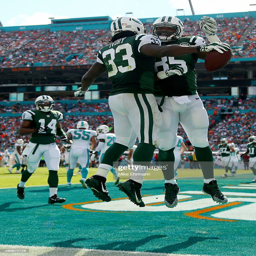
running back # is congratulated by tight end # after his second quarter touchdown during a game against sports team .